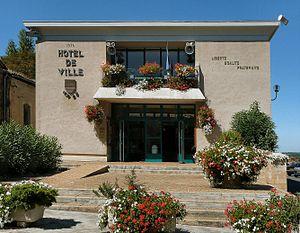
Cet article dresse une liste par ordre de mandat des maires d'Eauze.
Eauze est une commune française située dans le département du Gers, en région Occitanie.